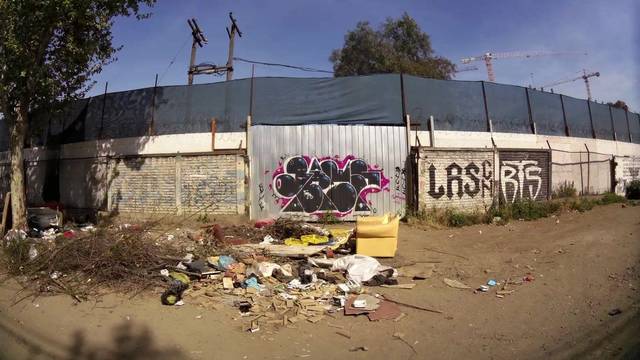
Region: Chile
Coordinates: -33.425, -70.74